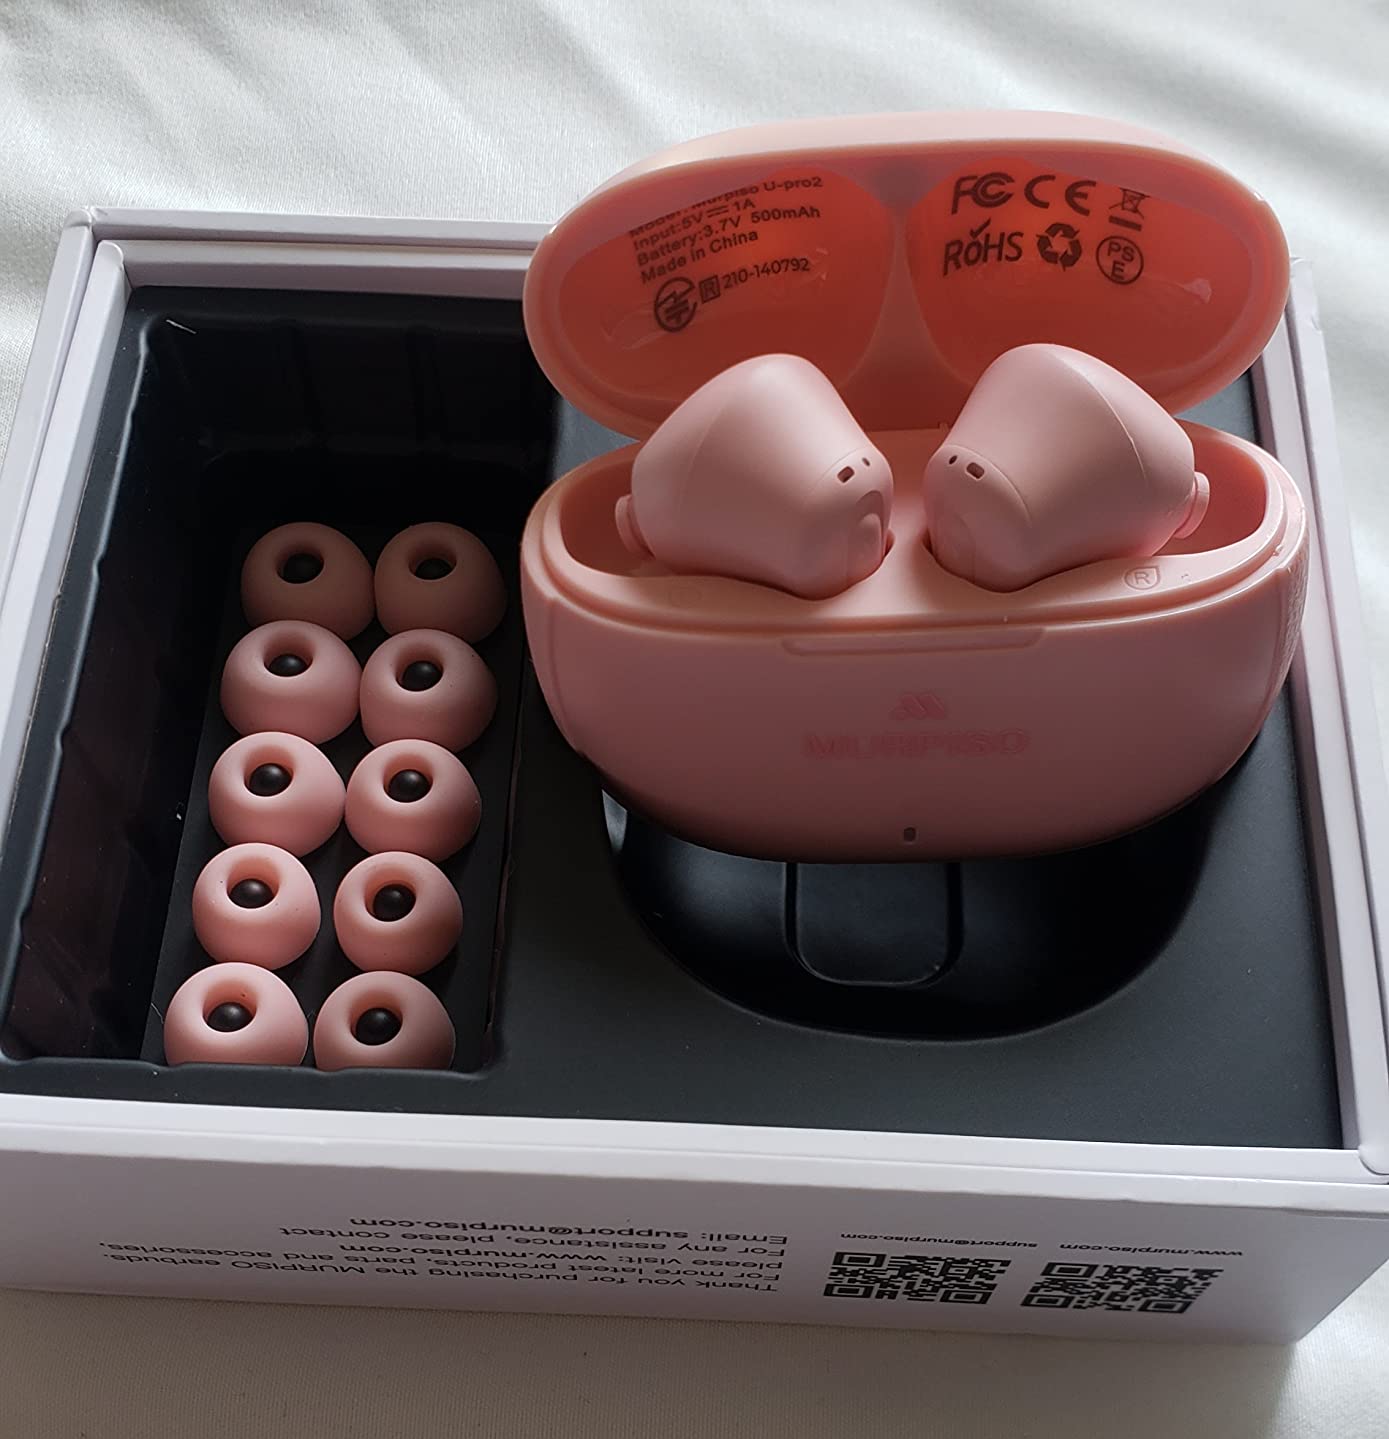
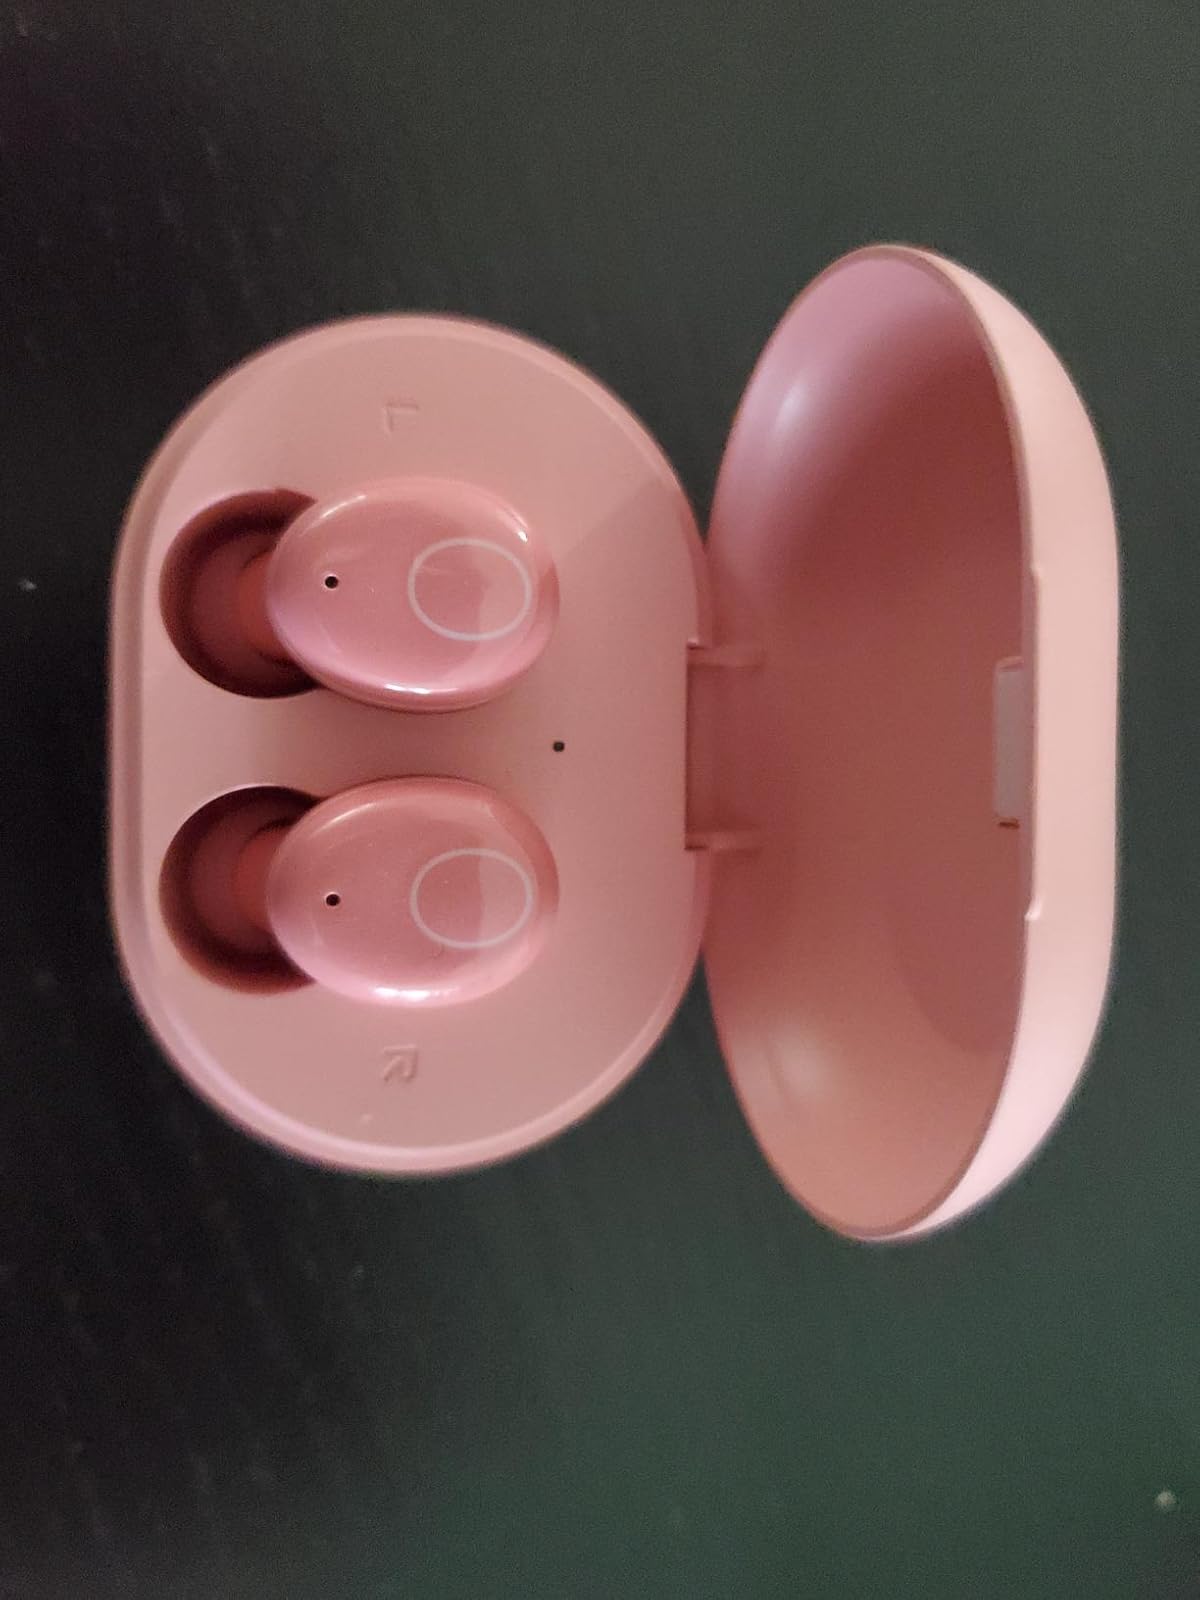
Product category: earbuds
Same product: no